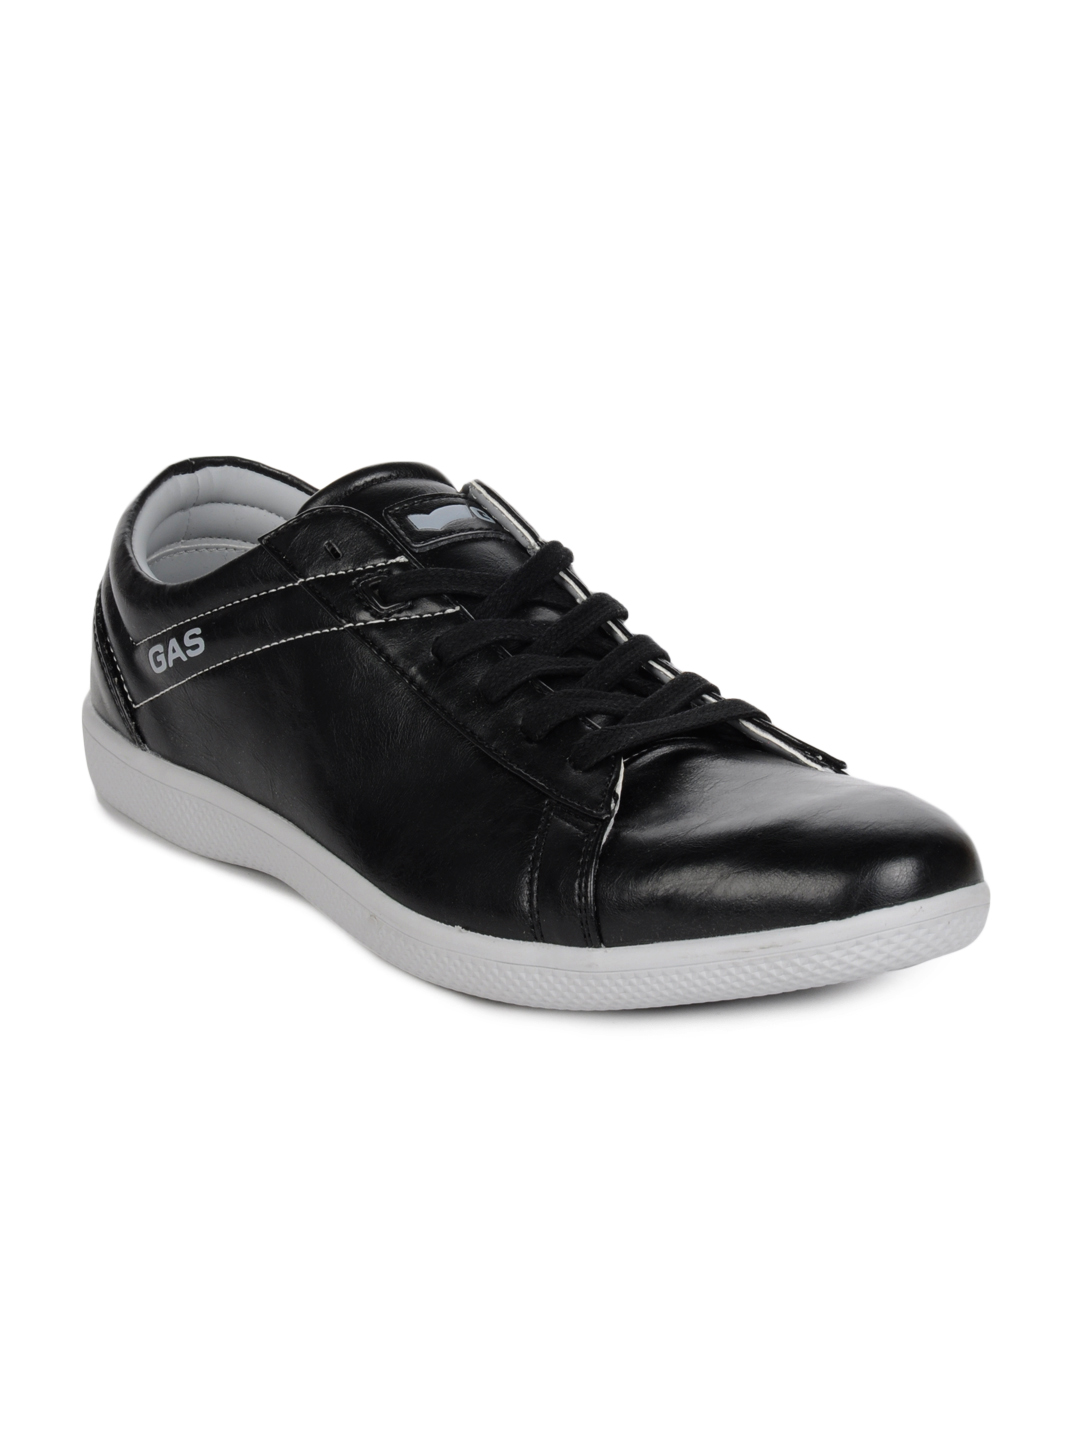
Gas Men Jack Black Shoes
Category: Footwear / Shoes / Casual Shoes
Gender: Men
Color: Black
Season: Summer 2013
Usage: Casual